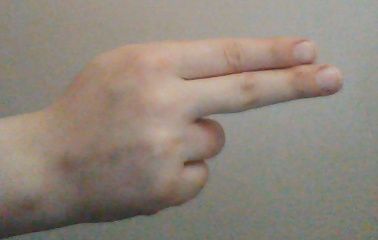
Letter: ain